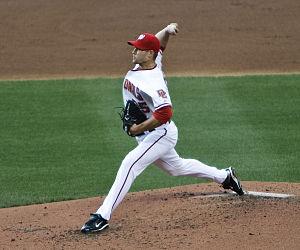
Craig N. Stammen est un lanceur droitier des Padres de San Diego de la Ligue majeure de baseball.